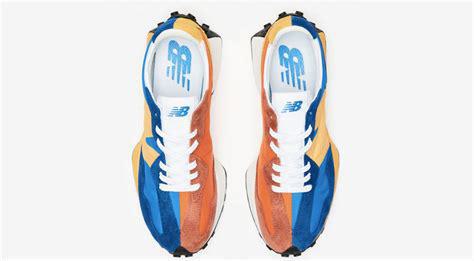
Brand: New
Model: Balance 327